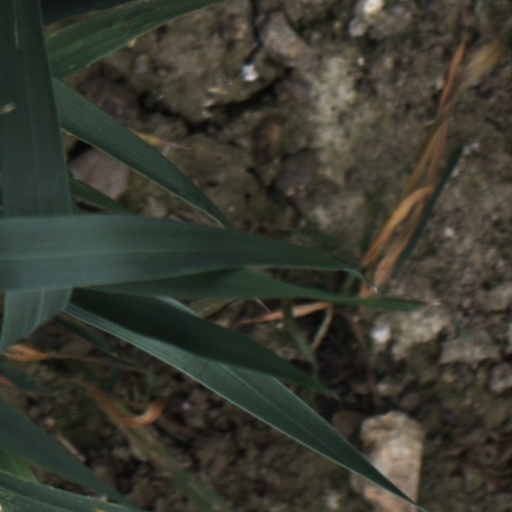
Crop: wheat